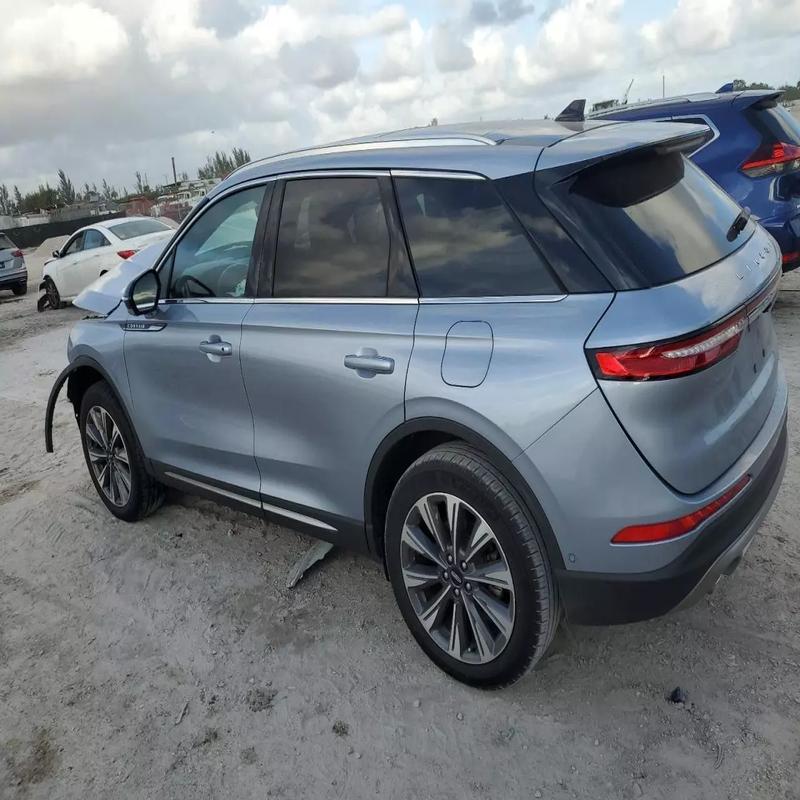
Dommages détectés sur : plaque d'immatriculation avant, capot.
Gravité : mineur